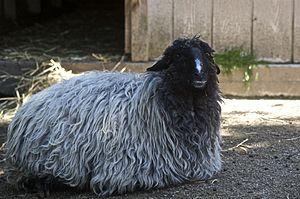
Le karakul ou caracul est une race de moutons à poils longs originaires d'Asie centrale. Certaines preuves archéologiques suggèrent que les moutons de Karakul sont élevés de façon continue depuis 1400 av. J.-C.
Le cheptel ovin mondial compte un milliard de têtes. Classées par pays, voici une liste des principales races de moutons connues :